Göktürk civil war

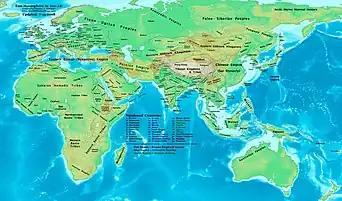
Western and Eastern Turkic Khaganates in 600 AD

The Turkic Khaganate was an empire stretching between the Manchuria and the Black Sea. The name of the ruling clan was Ashina. The khagans were appointed by the "kurultay" (council of tribe leaders), normally from the sons, brothers of nephews of the last ruler.